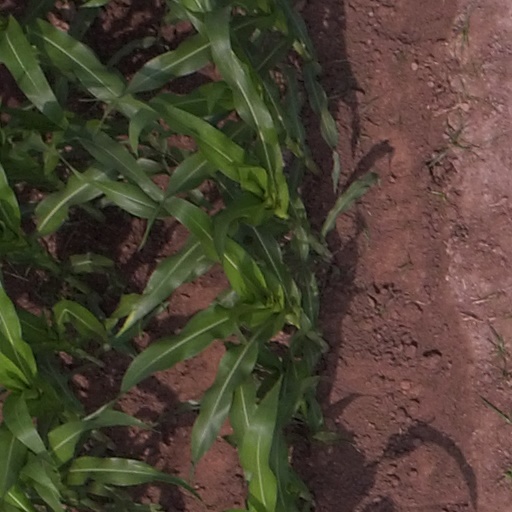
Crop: maize; corn